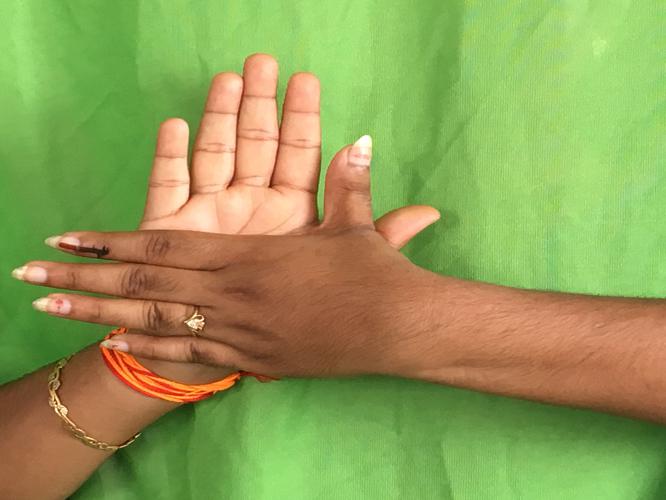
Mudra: Chakra
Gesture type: double_hand